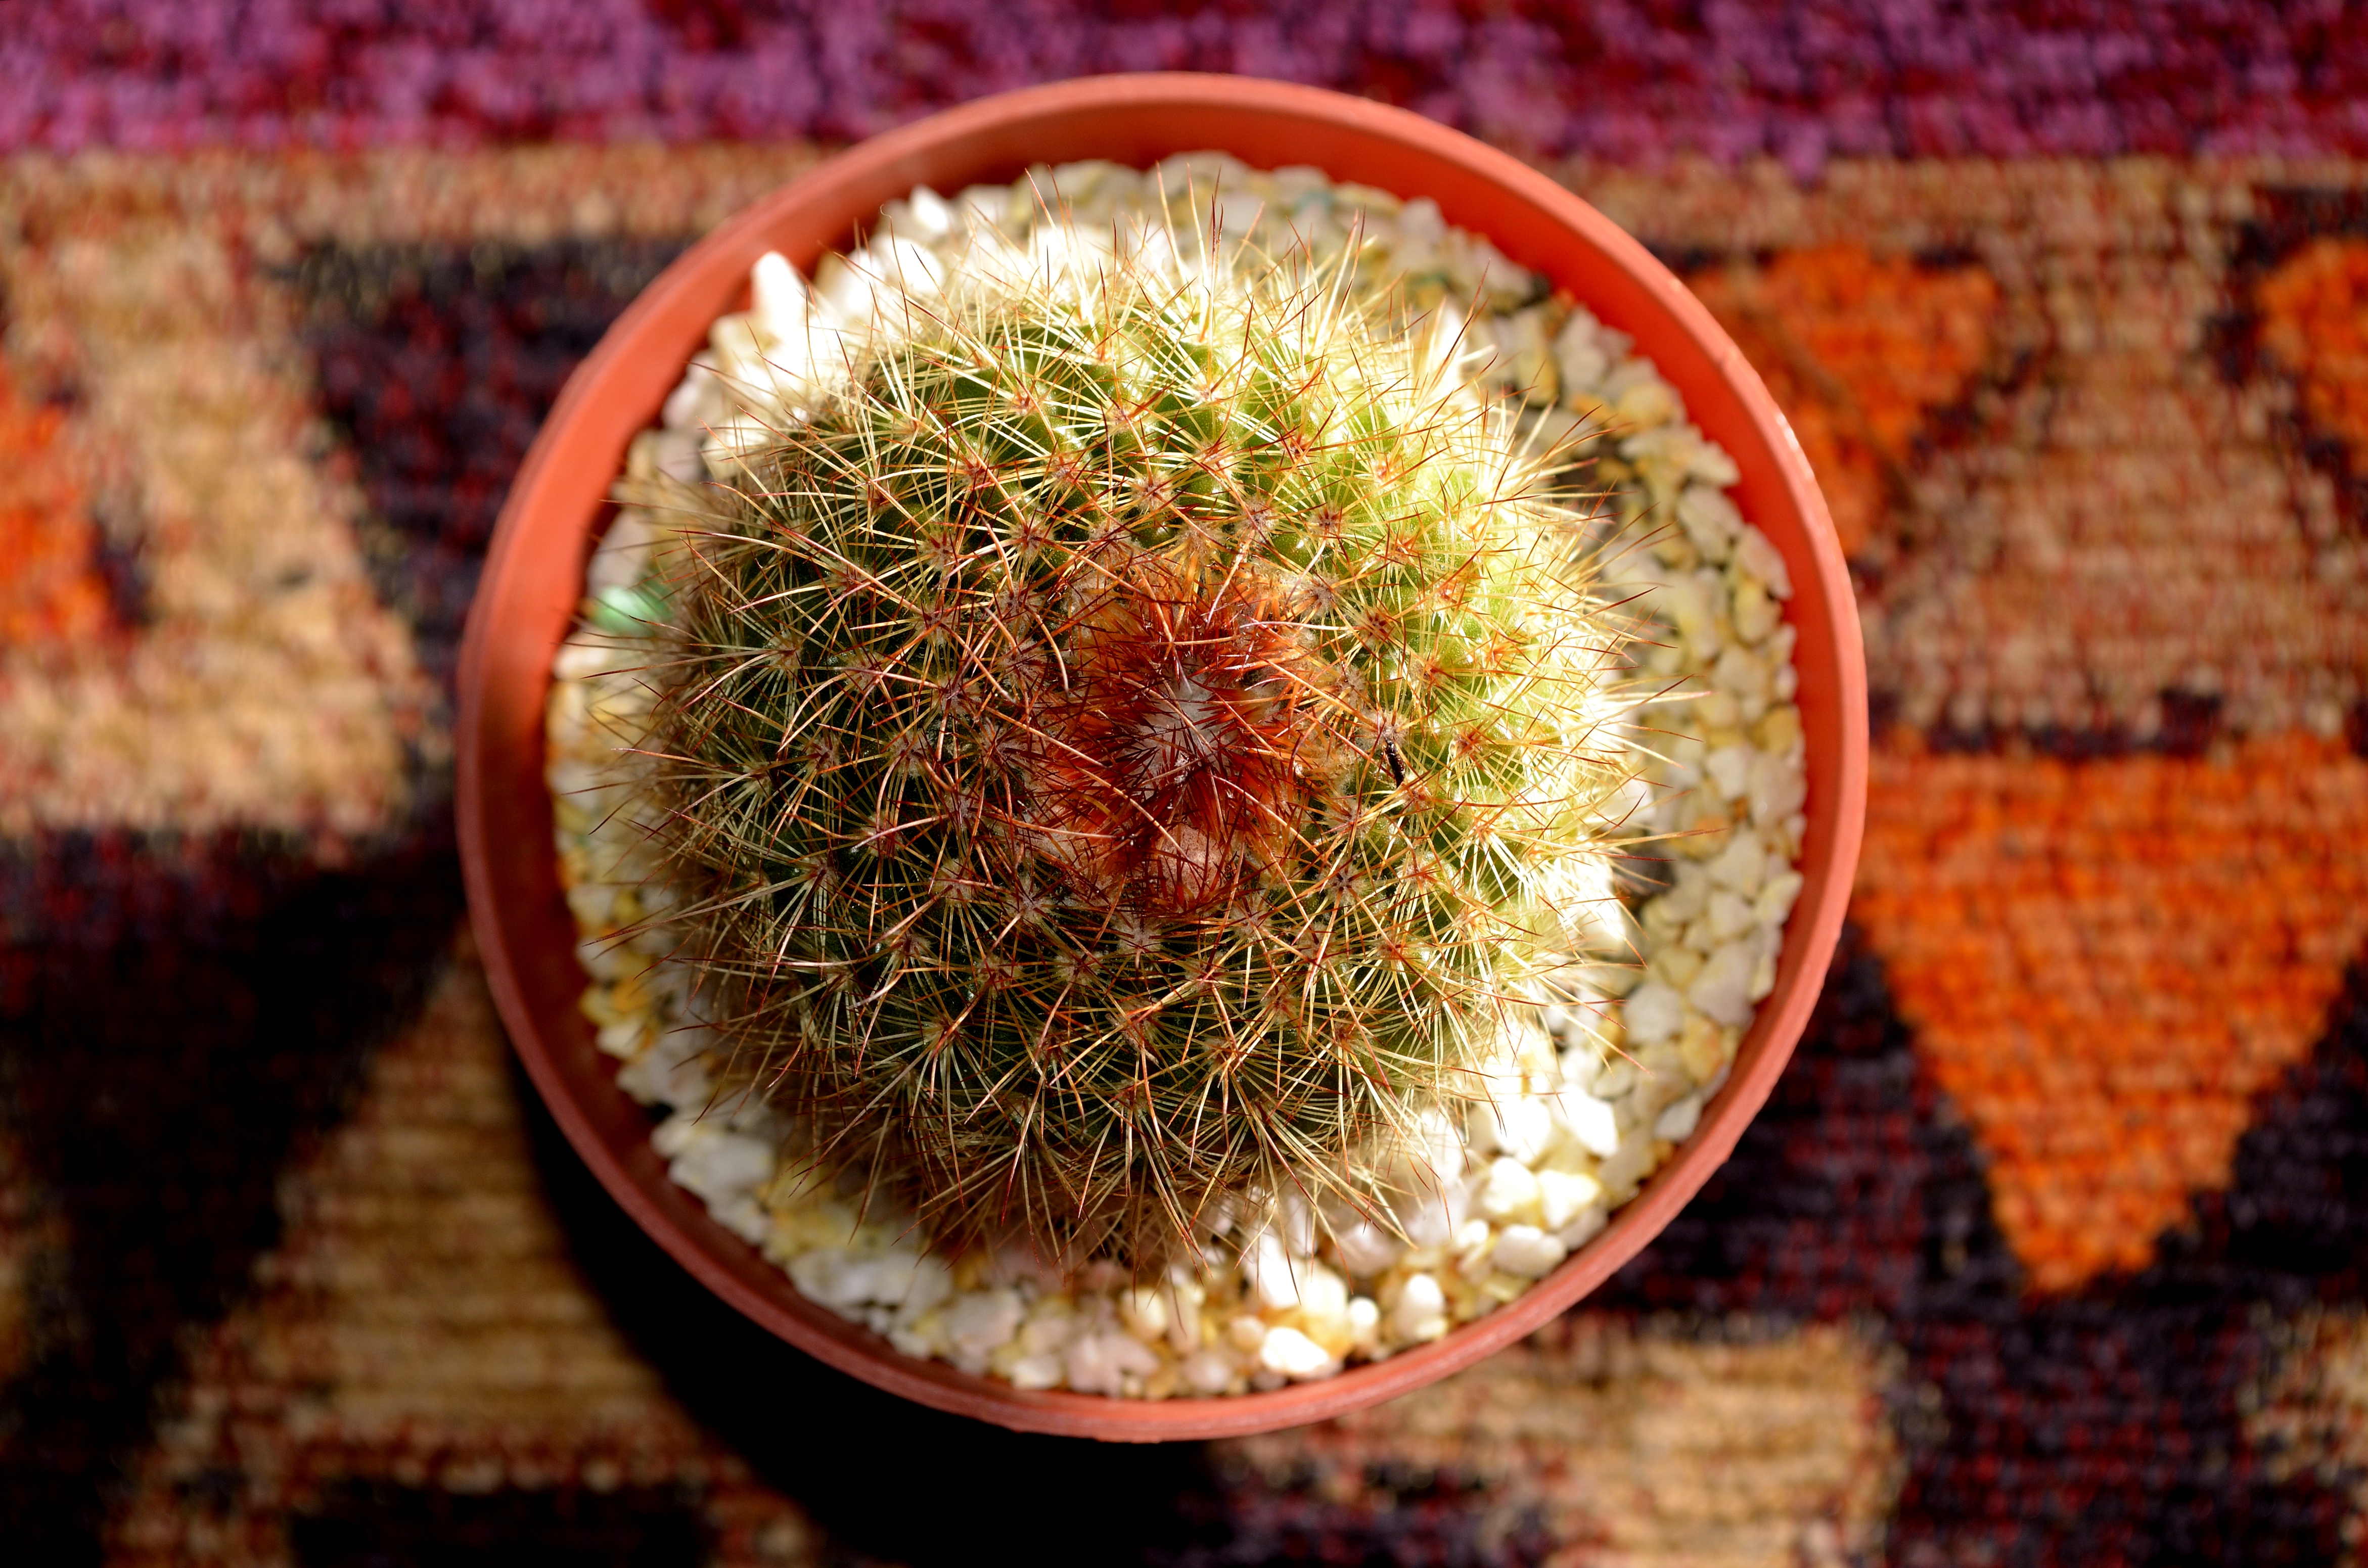
cactus, plant, fruit, flower, food, produce, marina, macro photography, flowering plant, land plant